Kobina Gyan

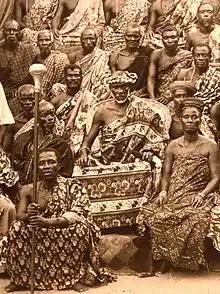
Kobina Gyan after his return to Elmina in 1894

Kobina Gyan (13 February 1821 – 12 March 1896) was king or "ohin" of Elmina ("Edinahene") between 1868 and 1873 and between 1894 and his death in 1896. Between 1873 and 1894, Kobina Gyan was exiled by the British colonial authorities for his pro-Dutch and anti-British position.